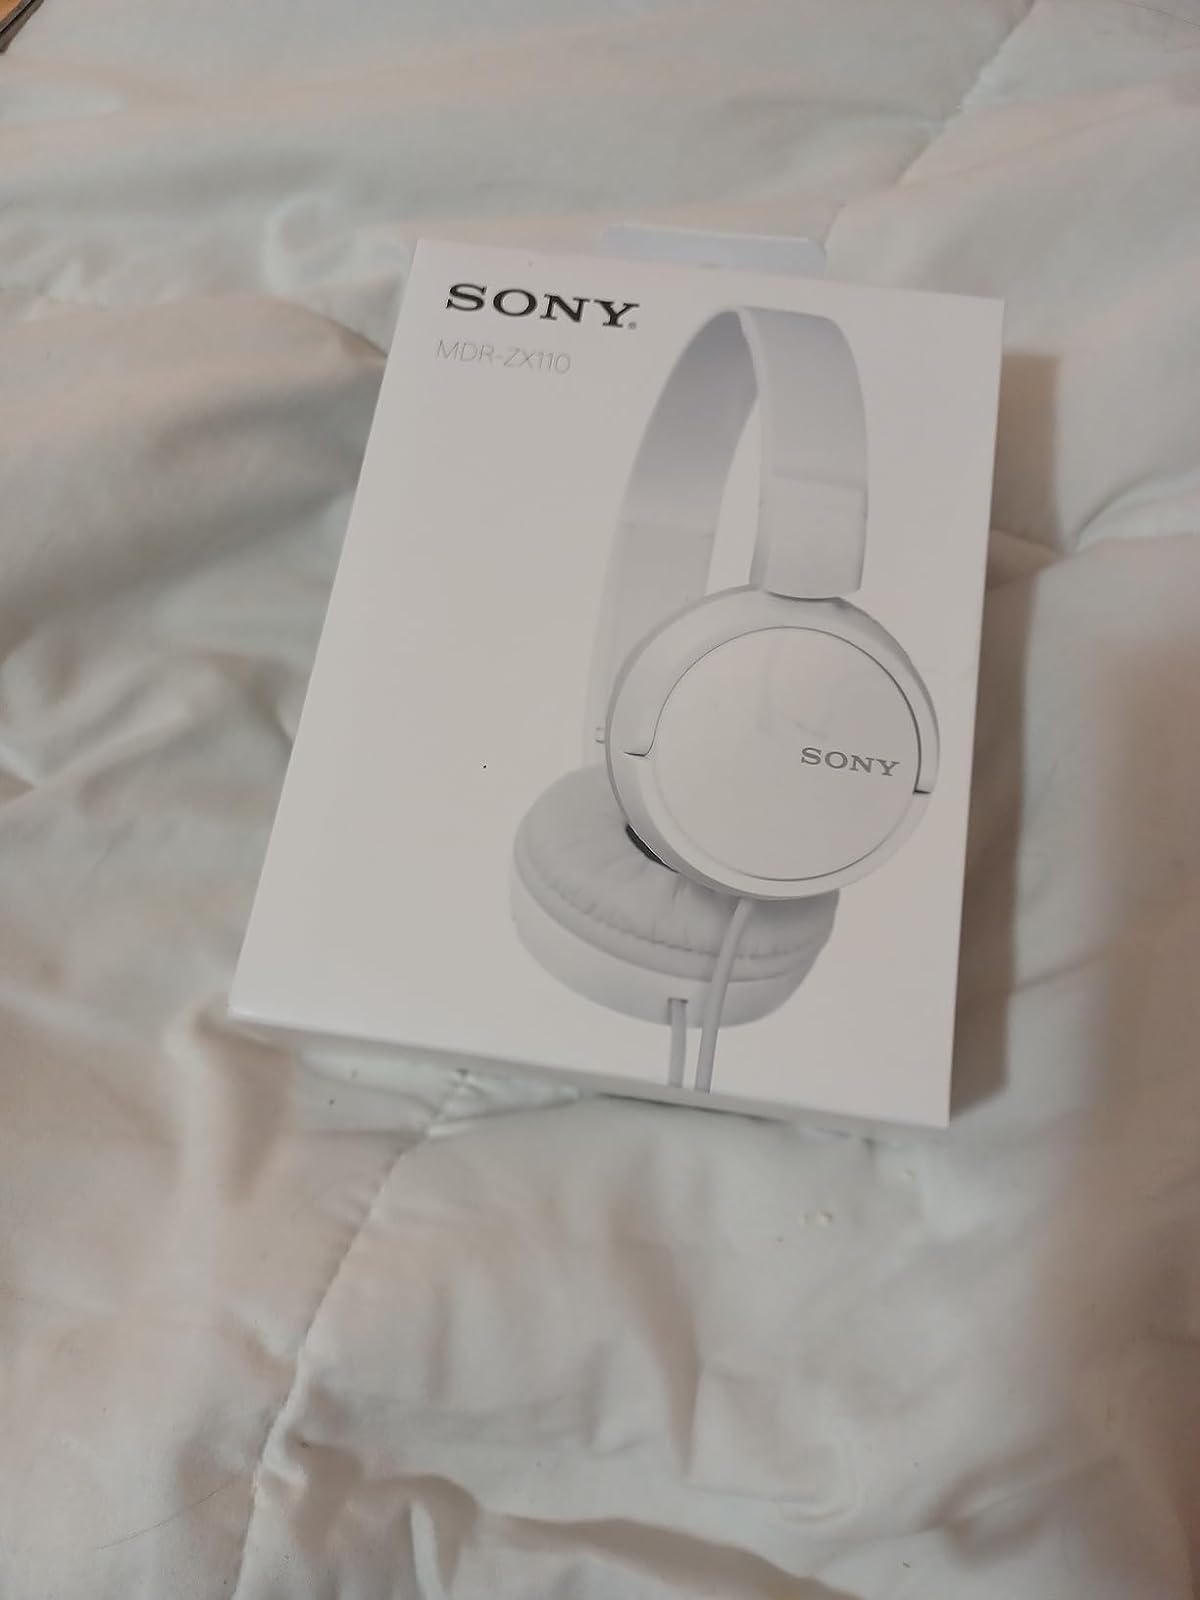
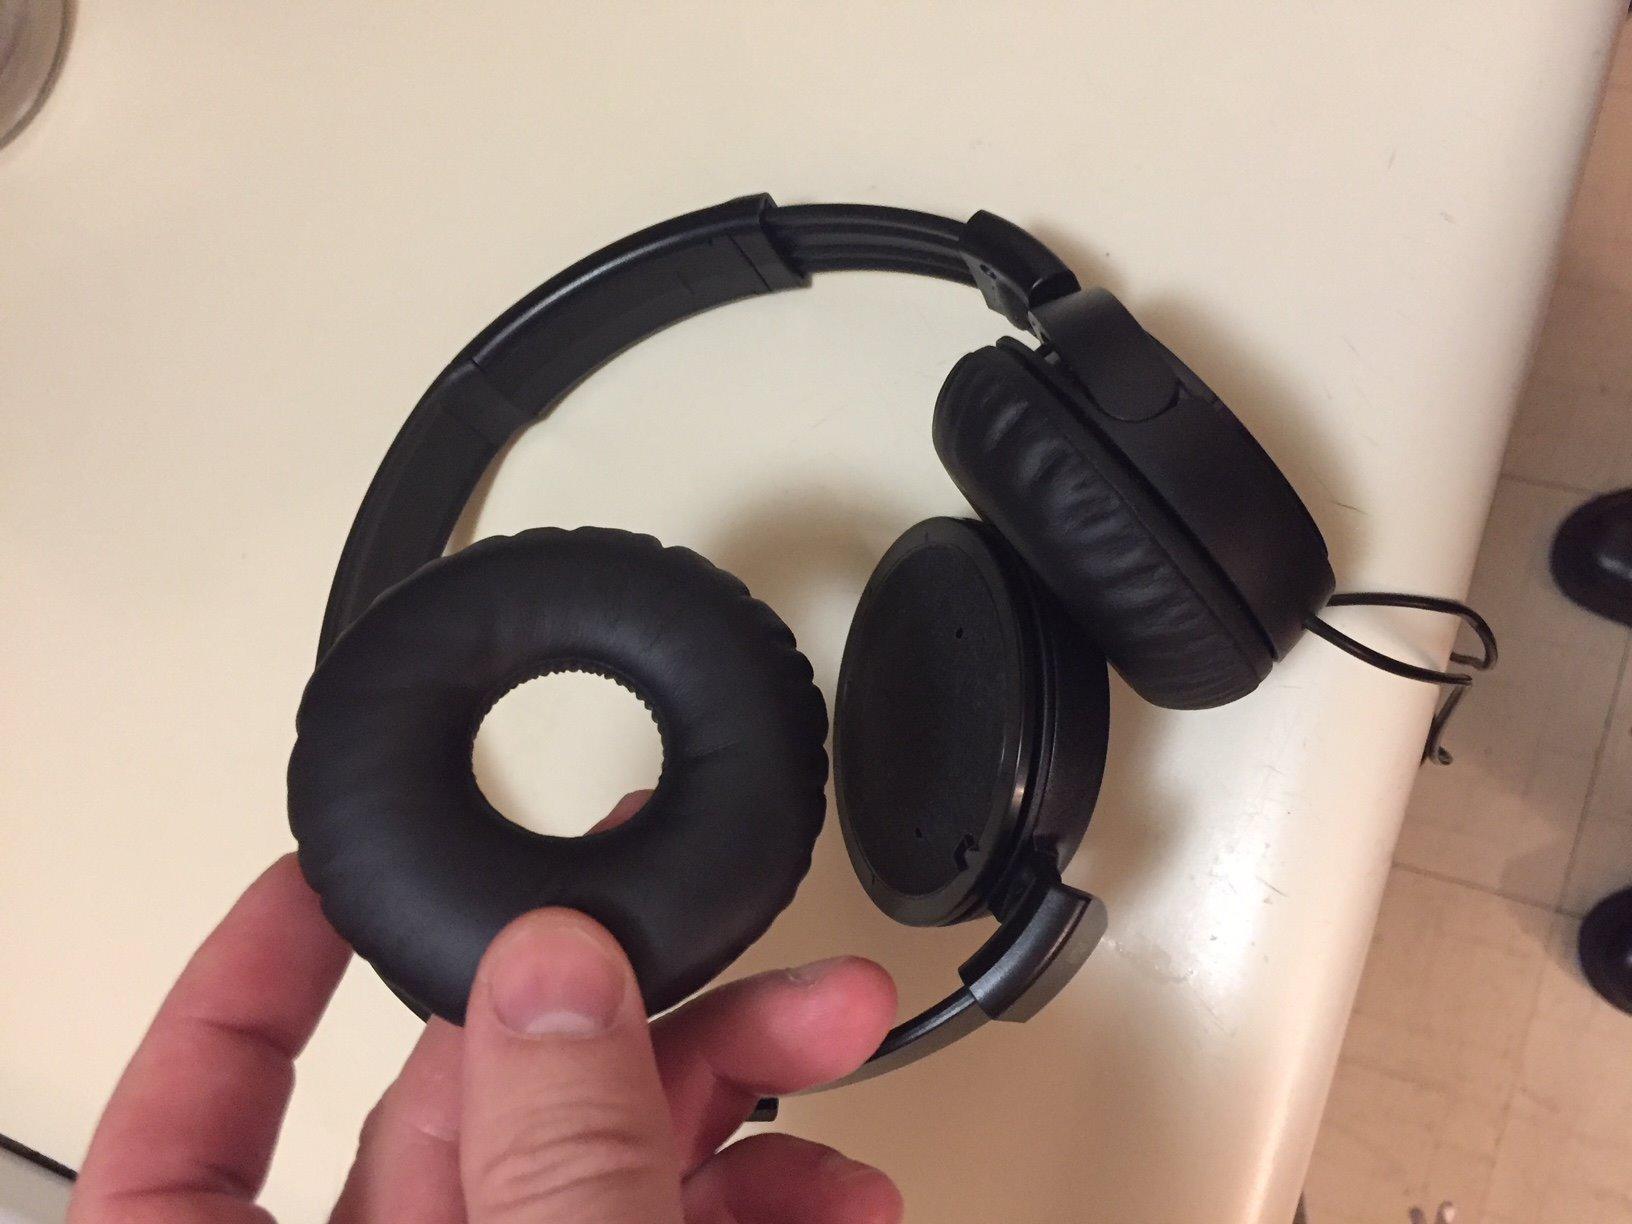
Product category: headphones
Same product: no